The Plantation

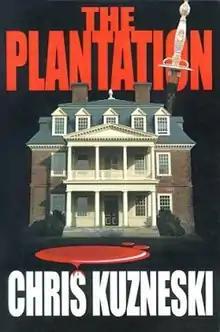
First edition

The Plantation is the first novel by Chris Kuzneski. First published in 2000, it introduced the characters Jonathon Payne and David Jones, who have been featured in all of Kuzneski's thrillers. The book was endorsed by several notable authors, including James Patterson, Nelson DeMille, Lee Child, and James Rollins.